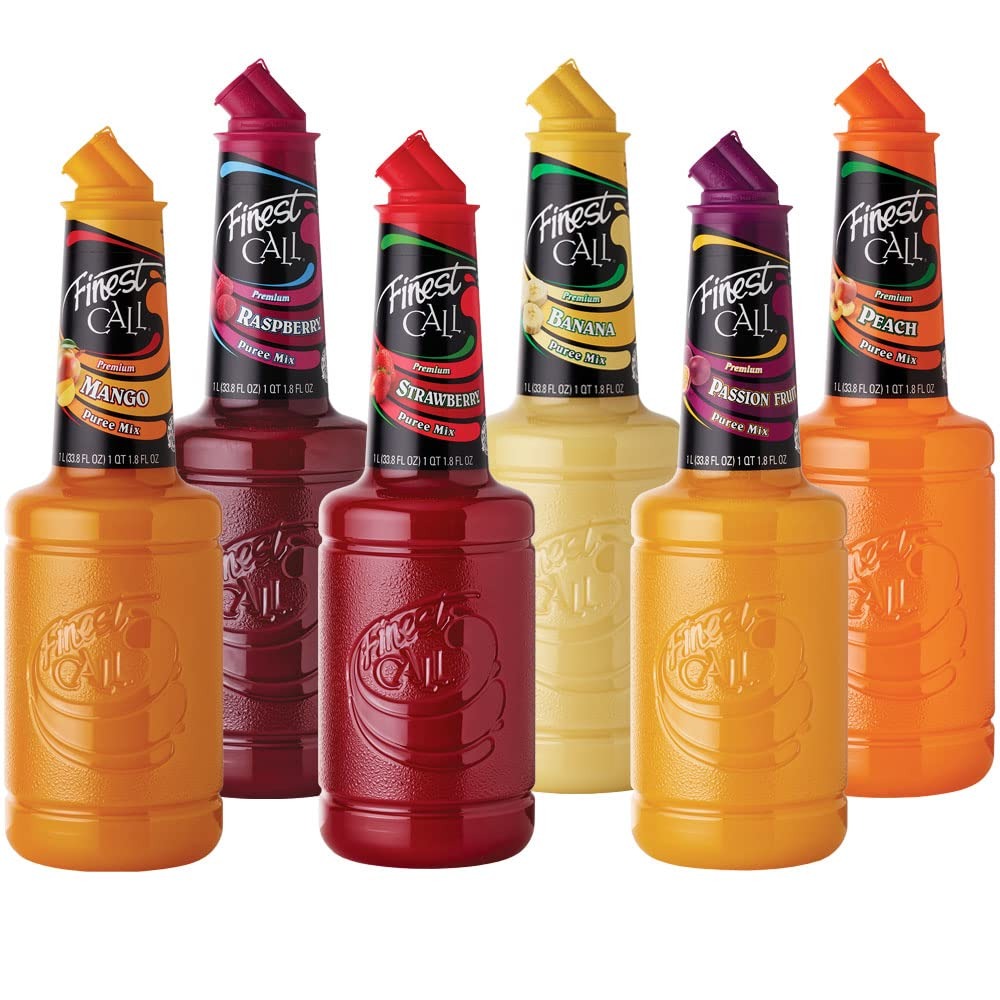
Item Name: Finest Call Premium Fruit Puree Drink Mix, 1 Liter Bottles (33.8 Fl Oz), Variety Pack of 6
Bullet Point 1: ONLY THE BEST: Includes 1 Liter Bottles (33.8 Fl Oz) of each Finest Call Premium Fruit Puree Mix: Mango, Raspberry, Banana, Strawberry, Passion Fruit, and Peach
Bullet Point 2: PERFECT POUR: The Specialty Fruit Puree Collection features the patented Finest Call packaging with a new dispensing closure designed specifically for high speed, 1 oz. pour applications
Bullet Point 3: CONSISTANT & STABLE: 100% consistent flavor and yield
Bullet Point 4: WHAT THE PROS USE: Finest Call Cocktail Mixes are the highest quality, most bartender-friendly mixes in the worlds
Bullet Point 5: PERFECTLY PACKAGED: 6-pack of 1 liter (33.8 fl oz.) bottles come boxed for safe shipping
Product Description: This combination bundle includes 6 of Finest Calls' premium fruit purees drink mixes: <ul> <li><b>Finest Call Premium Mango Puree:</b> 100% Alphonso mangos from India</li> <li><b>Finest Call Premium Raspberry Puree:</b> True-to-fruit flavor from Willamette and Glen Clova raspberries from Pacific Northwest </li> <li><b>Finest Call Premium Banana Puree:</b> Made with real Cavendish variety bananas straight from Ecuador</li> <li><b>Finest Call Premium Strawberry Puree:</b> Blend of California strawberries harvested at their peak ripeness</li> <li><b>Finest Call Premium Passion Fruit Puree:</b> Made with exotic blend of Vietnamese Tai-Non No 1 variety passion fruit</li> <li><b>Finest Call Premium Peach Puree:</b> Blend of specially selected varieties of freestone peaches, including Elegant Lady, Summer Lady, and Rich Lady</li> </ul> This Finest Call Premium Fruit Puree drink mix bundle includes the bar staples to quickly, easily, and consistently make your favorite drinks, cocktails and mocktails. This includes margaritas, sours, hurricanes, Shirley temples, Blue Hawaiians, mojitos, cosmopolitans, martinis, and so much more!<br><br>All bottles feature the patented Finest Call packaging with a new dispensing closure "bartender designed" specifically for precise, high speed pour applications. The groundbreaking combination of innovative packaging and unparalleled quality results in 100% consistent flavor and yield to maximize the cocktail experience.<br><br>Finest Call Premium Fruit Puree drink mix is a Variety Pack of 6 bottles boxed together for safe shipping.
Value: 202.8
Unit: Fl Oz

Price: 62.49